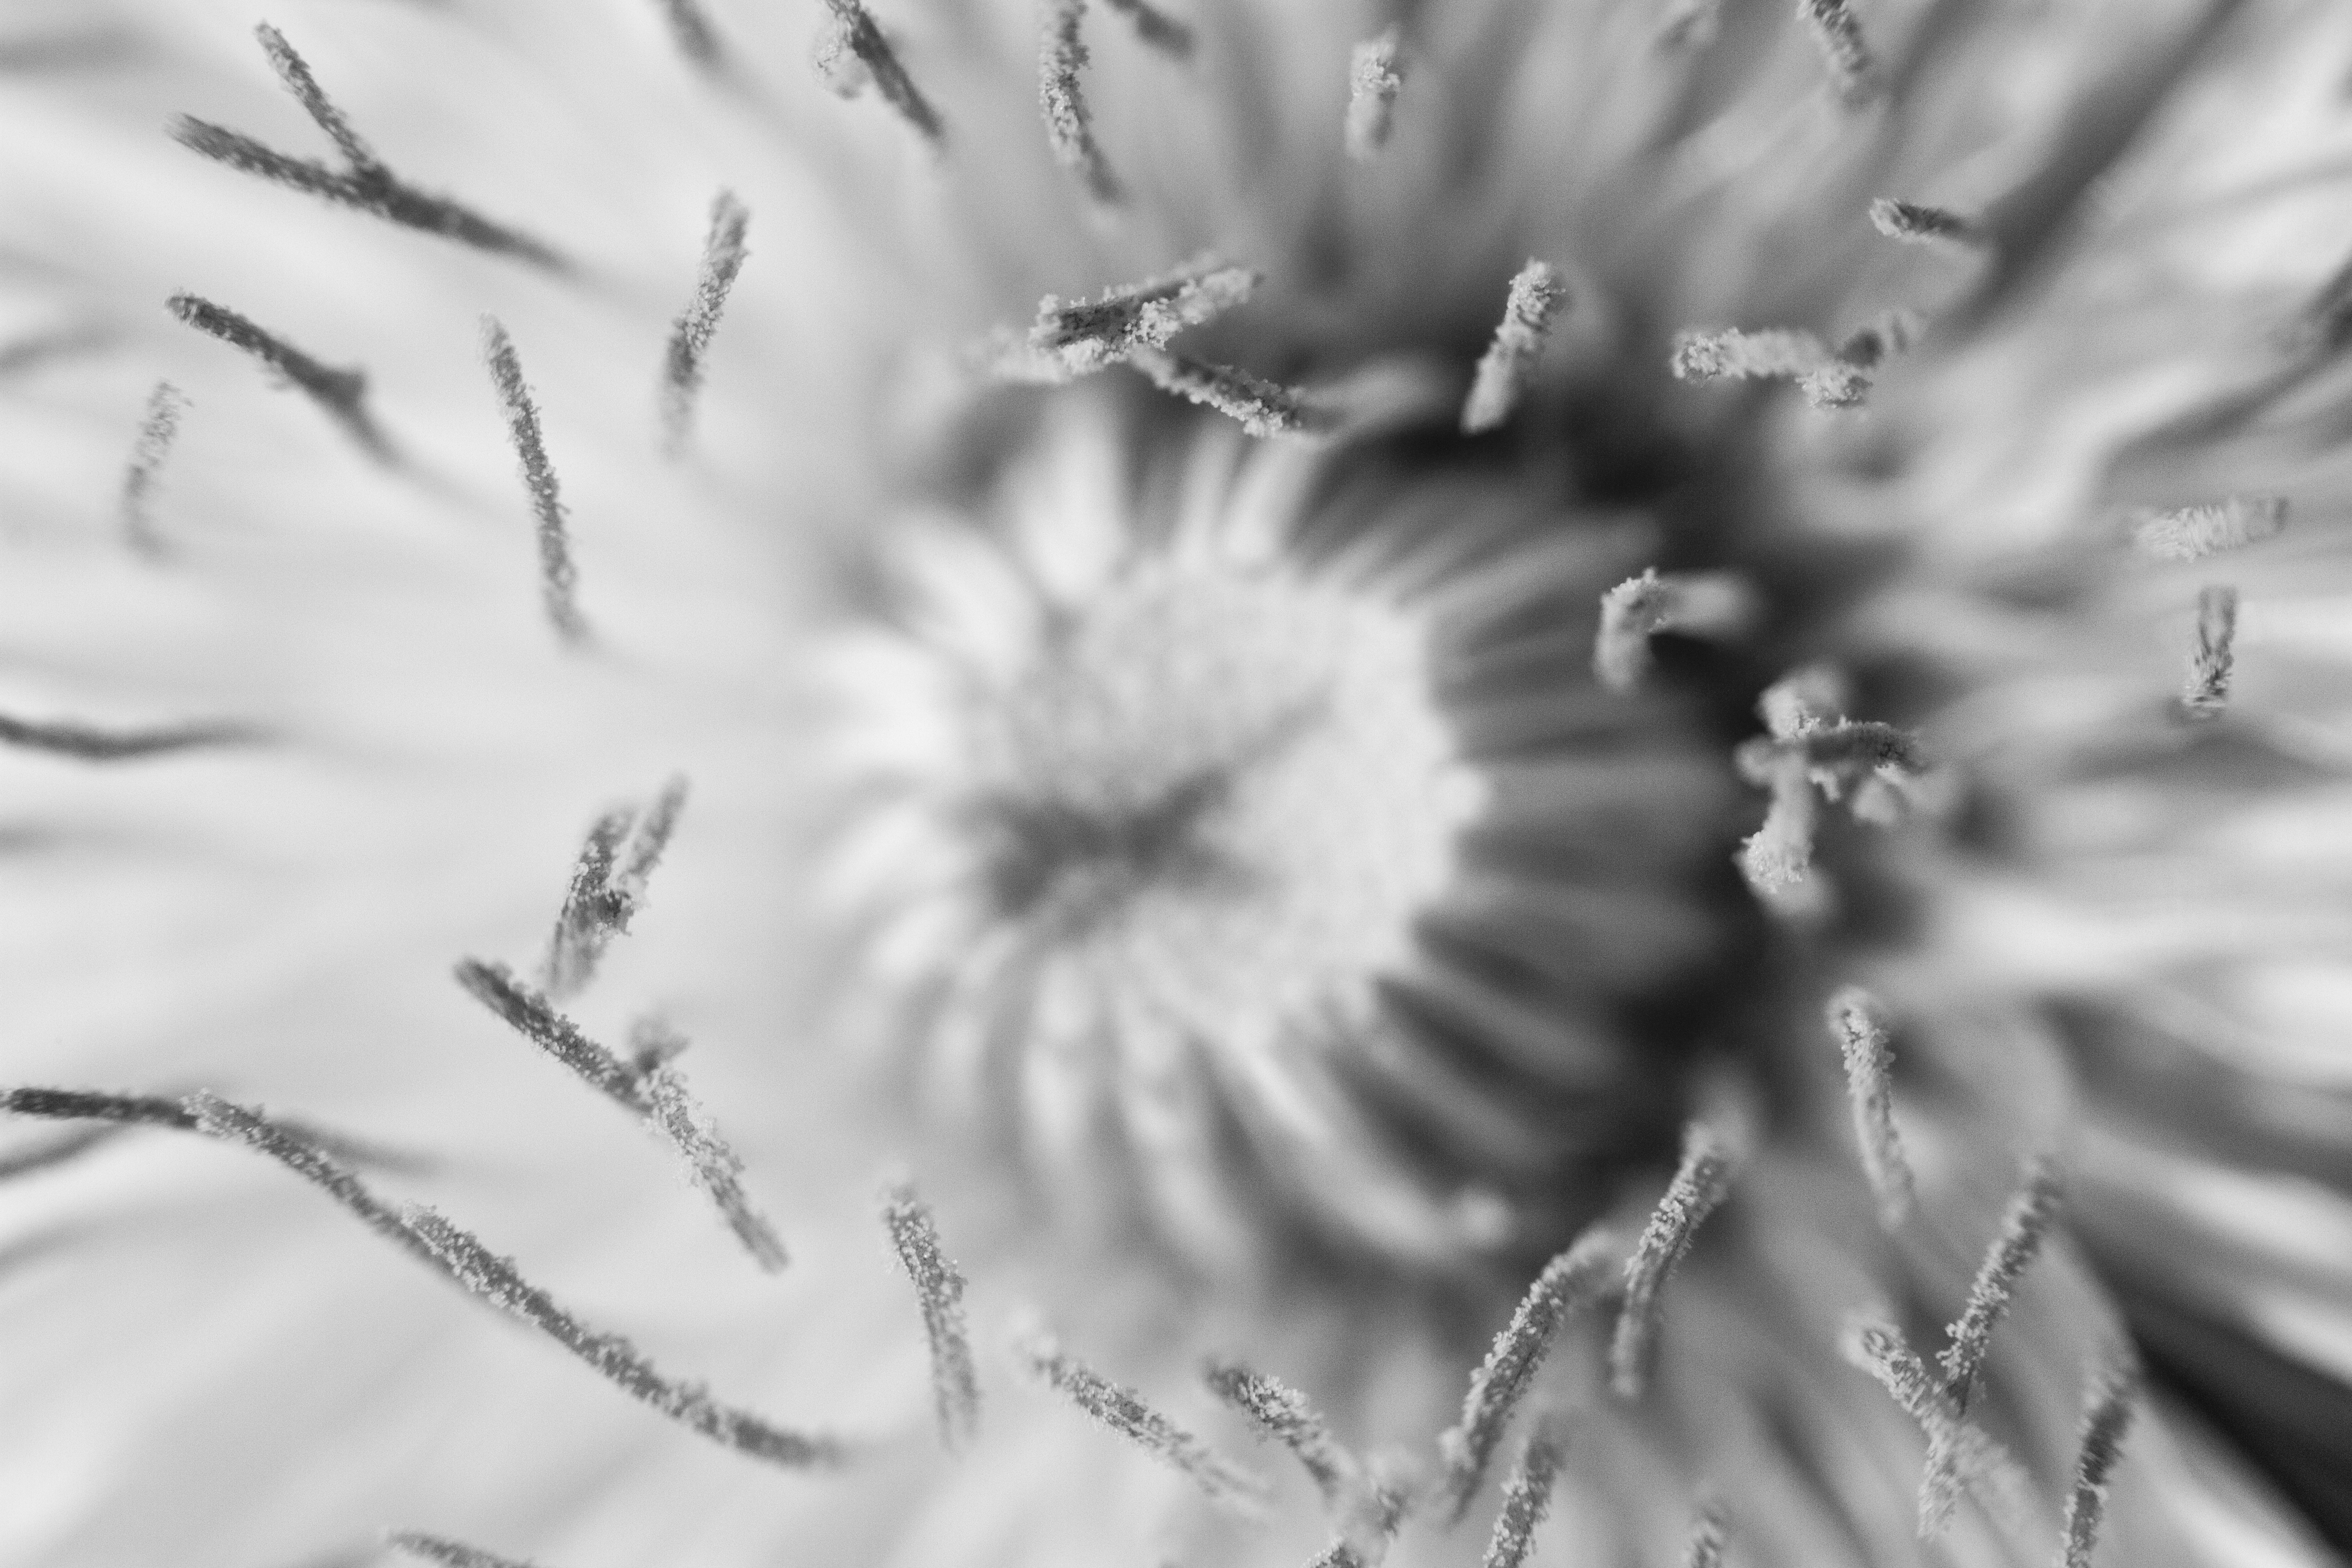
branch, black and white, plant, white, photography, leaf, flower, petal, line, monochrome, flora, close up, uk, peterborough, macro photography, monochrome photography, plant stem